Aspatria Agricultural Cooperative Society

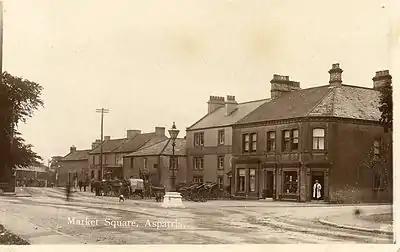
Aspatria Agricultural Cooperative Society Offices with Secretary Henry Thompson standing at the entrance

In 1869, a quantity of artificial ‘turnip’ manure priced at £7.50 per ton arrived in the Aspatria district. Of the recipients were John Twentyman of Hawkrigg Farm, and William Norman of High Close, bought 5 tons and 2 tons respectively. Norman, a qualified chemist, doubted the integrity of the declared chemical properties and sought verification from former colleague, Thomas Anderson, of Glasgow University. Anderson confirmed Norman's suspicions, as the manure contained only 13 per cent of soluble phosphates with a value of £2 50p per ton. In the meantime, Twentyman, acting independently applied the manure to a field of turnips and experienced disappointing results. The two neighbours met through the intermediary of local veterinary surgeon Henry Thompson MRCVS who suggested they form an Agricultural Society at Aspatria, with the primary aim of initiating an annual Agricultural Show. It was during a speech at the inaugural show dinner, in September 1869, that Sir Wilfrid Lawson, 2nd Baronet of Brayton advised local farmers to follow his example and join the Agricultural and Horticultural Association, established by Edward Owen Greening at Manchester two years earlier. Twentyman took the initiative one stage further and organised a meeting of local landlords and tenant farmers with a view of establishing a small company for buying fertilisers and feed stuff at a guaranteed quality. At a meeting on 24 January 1870, twenty members agreed to draw up a list of rules, adopt a motto ‘each for all and all for each’, appoint Henry Thompson as secretary, on an initial salary of £65 per annum, and to purchase 160 subscription shares at £1 each. On 14 April the society, the first of its kind in Cumberland, registered the company under the Industrial and Provident Societies Act 1893 (56 & 57 Vict. c. 39).